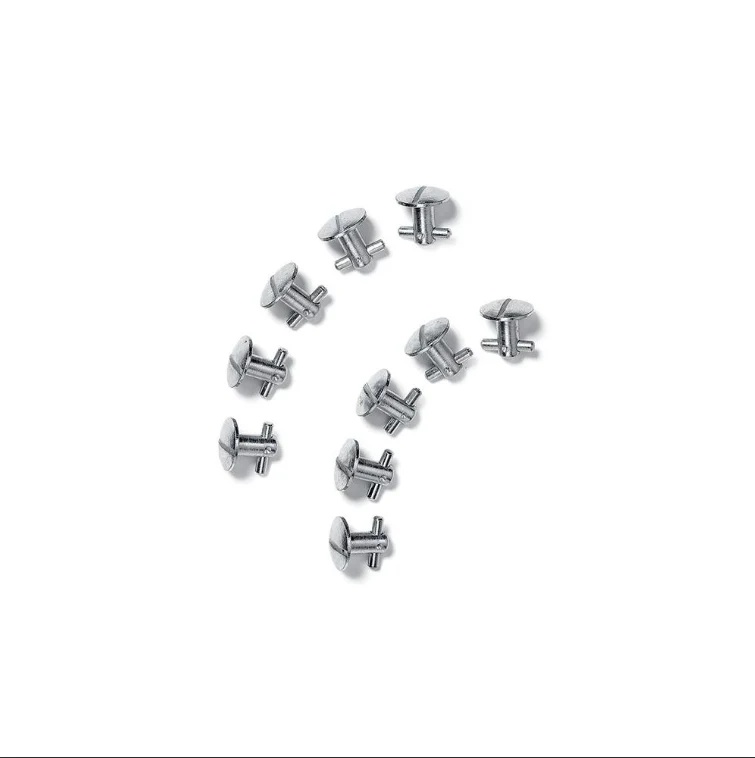
63 FAST RELEASE SCREWS FOR SRS BLACK
Tornillos de liberación rápida SIDI para suelas
Brand: Cycle District
Category: Sporting Goods > Outdoor Recreation > Cycling > Cycling Apparel & Accessories > Bicycle Cleat Accessories > Bicycle Cleat Bolts